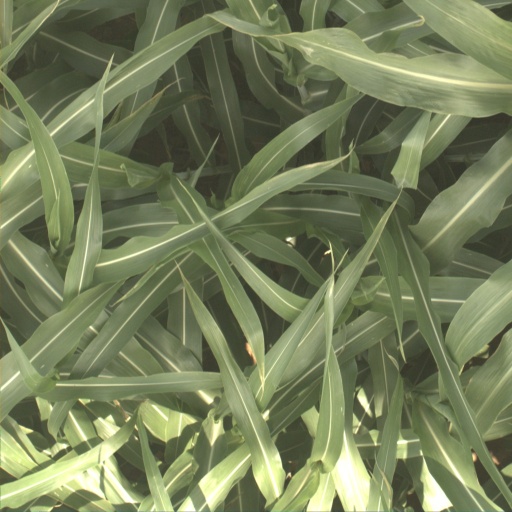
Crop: sorghum